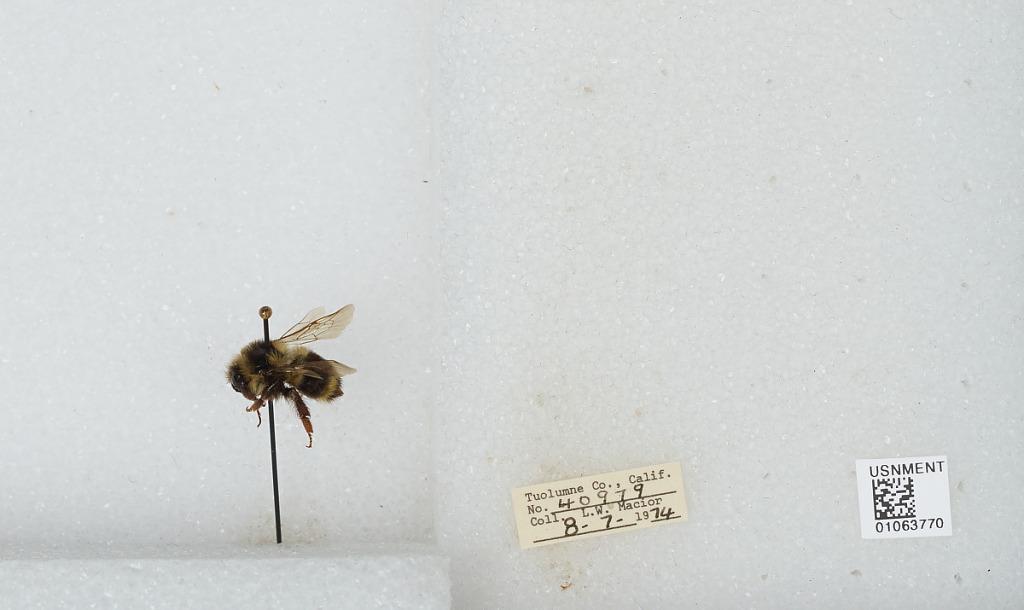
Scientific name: Bombus bifarius nearcticus
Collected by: L. Macior
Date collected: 1974-8-7
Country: United States
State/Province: California
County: Tuolumne
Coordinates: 38.02, -119.93